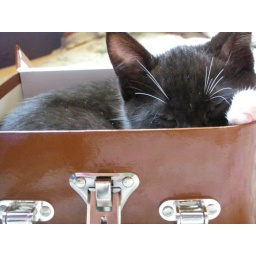
cat in a box